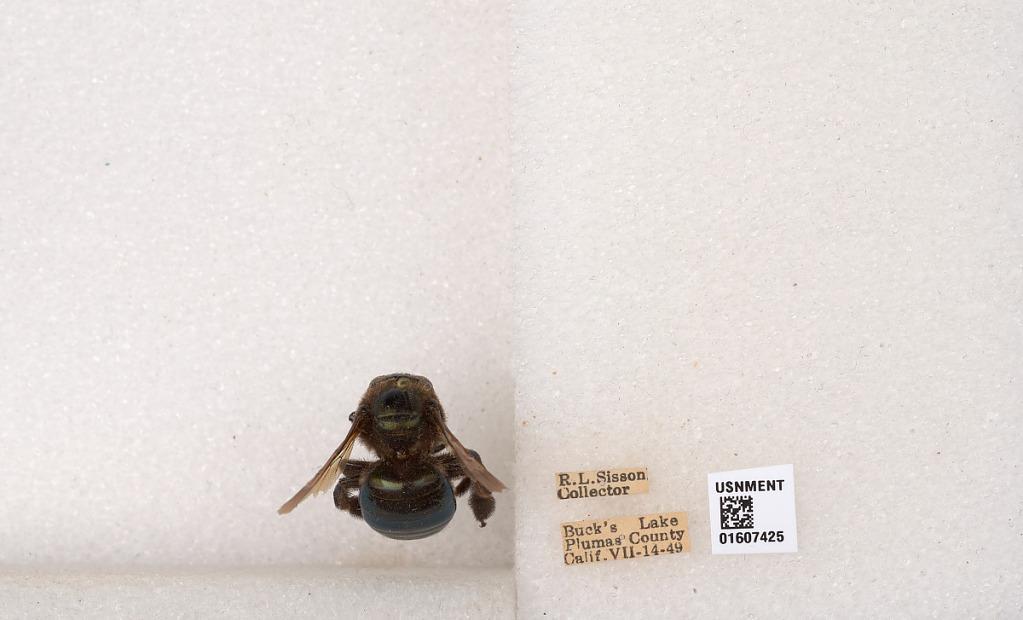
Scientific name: Xylocopa (Xylocopoides) californica californica Cresson
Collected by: R. Sisson
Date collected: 1949-7-14
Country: United States
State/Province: California
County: Plumas
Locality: Buck's Lake
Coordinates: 39.8833, -121.183